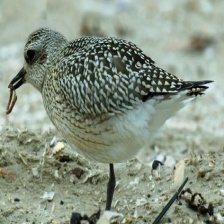
Species: GREY PLOVER
Scientific name: PLUVIALIS SQUATAROLA